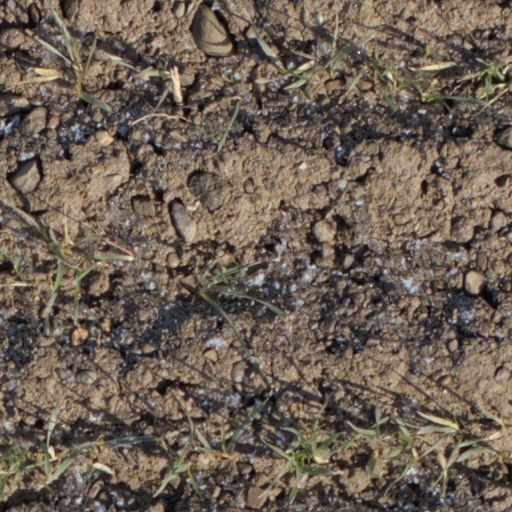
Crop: wheat